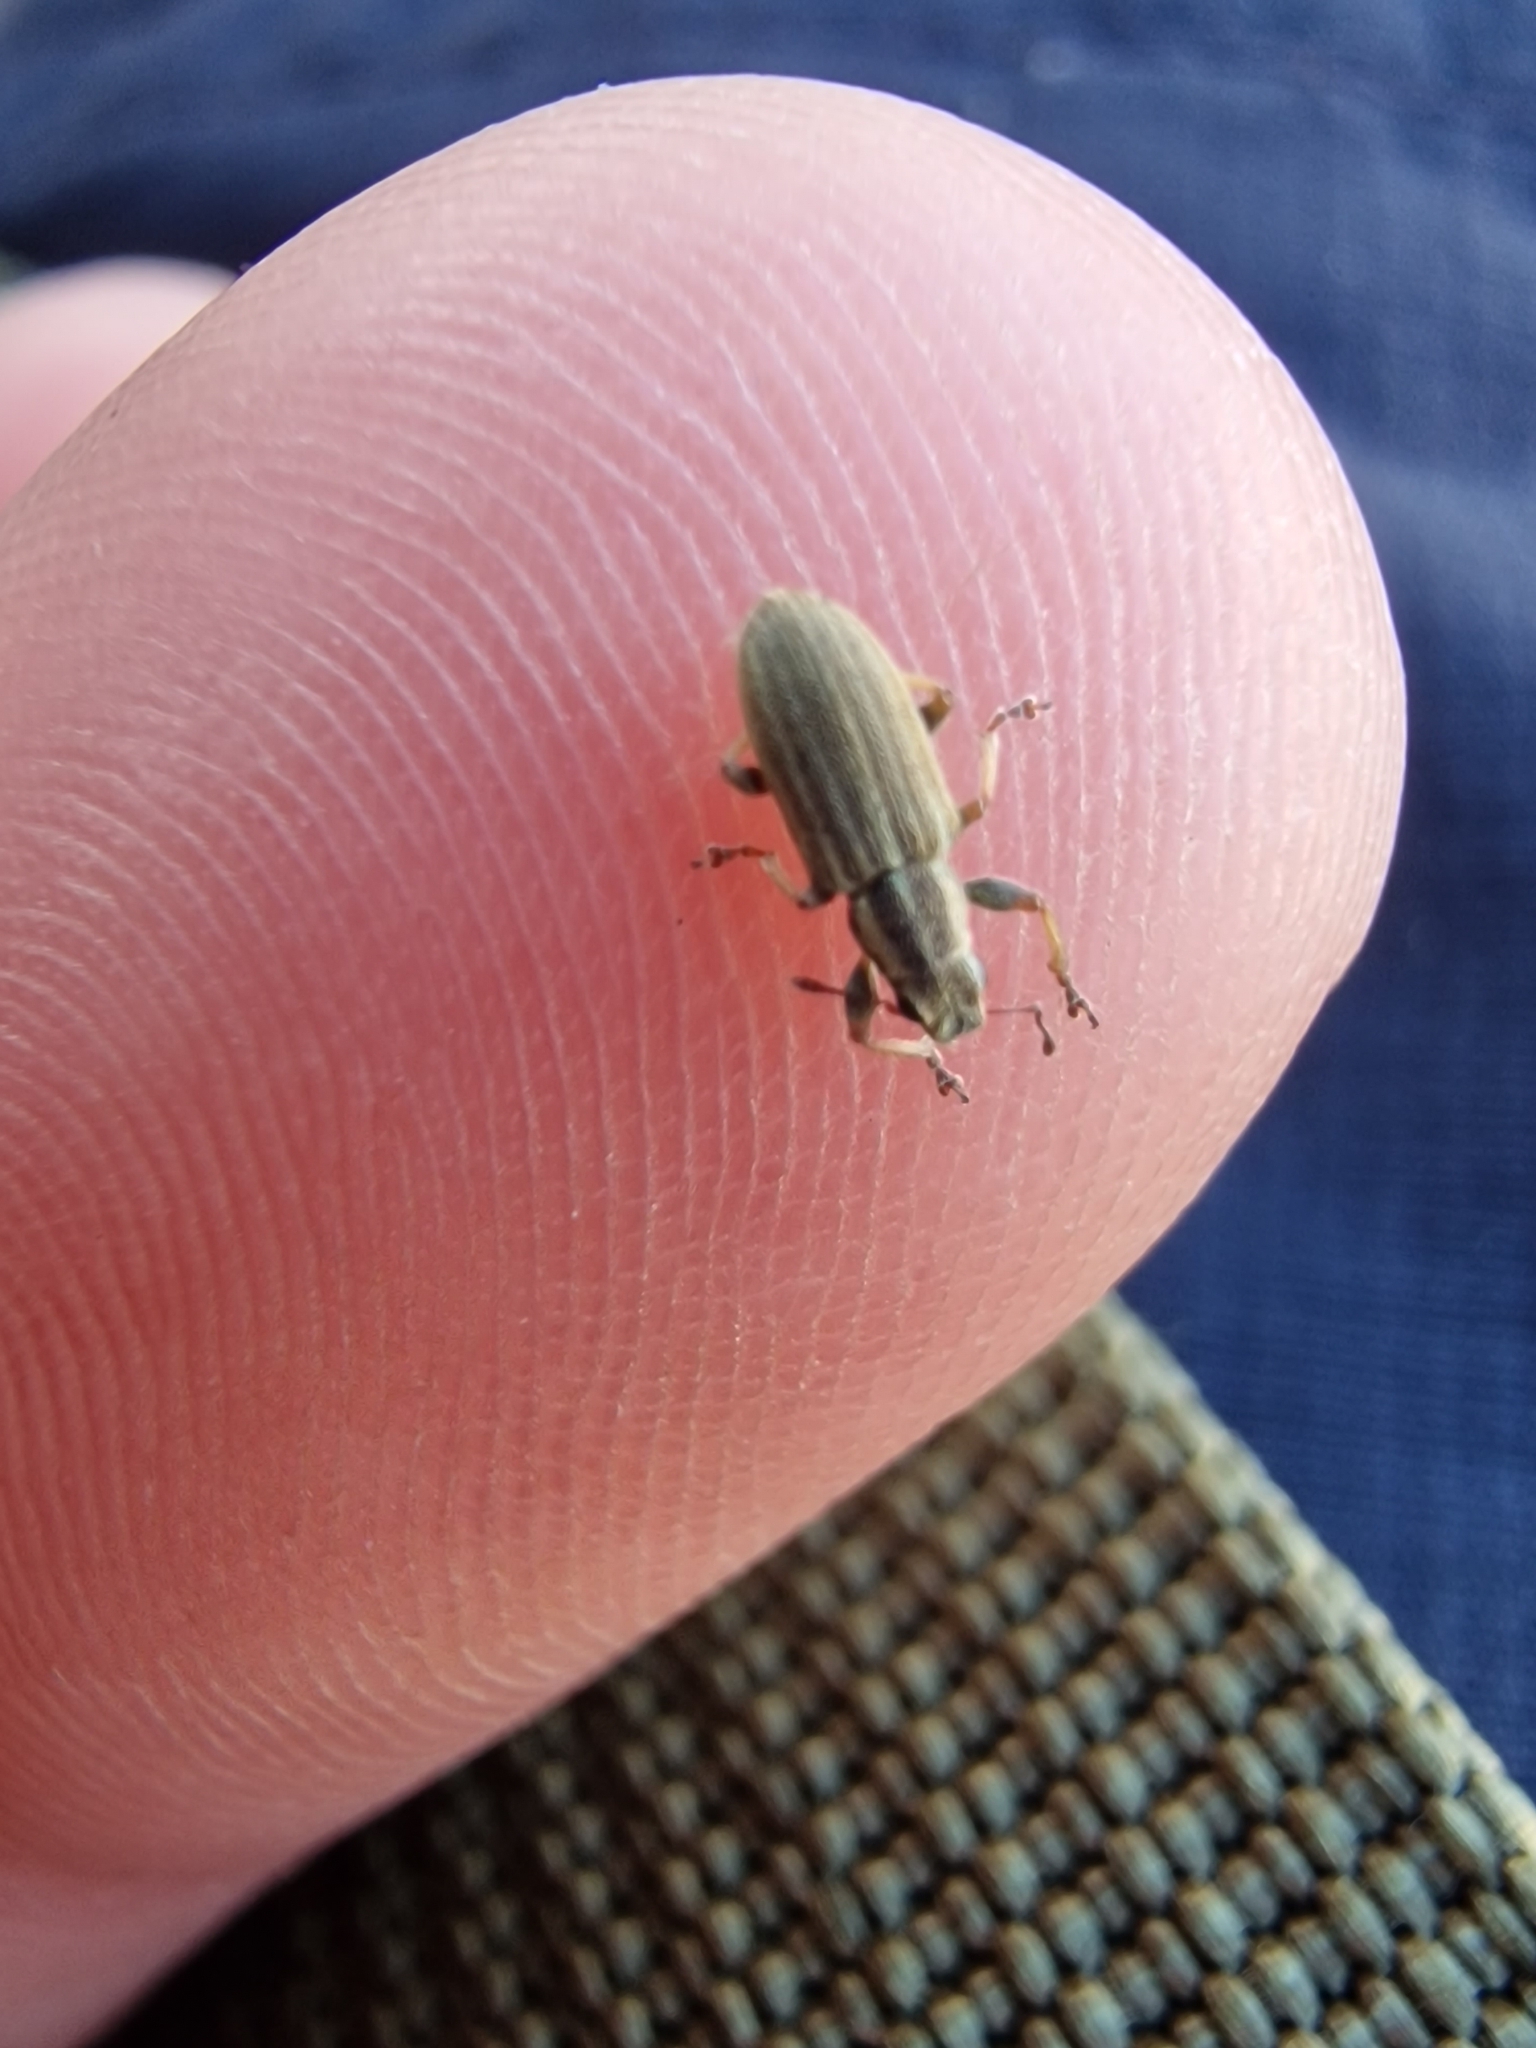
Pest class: pea_leaf_weevil